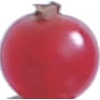
Label: redcurrant